Ancient Roman technology

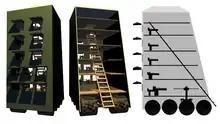

The containment of heat in the rooms was important in the operation of the baths, as to avoid patrons from catching colds. To prevent doors from being left open, the door posts were installed at an inclined angle so that the doors would automatically swing shut. Another technique of heat efficiency was the use of wooden benches over stone, as wood conducts away less heat.